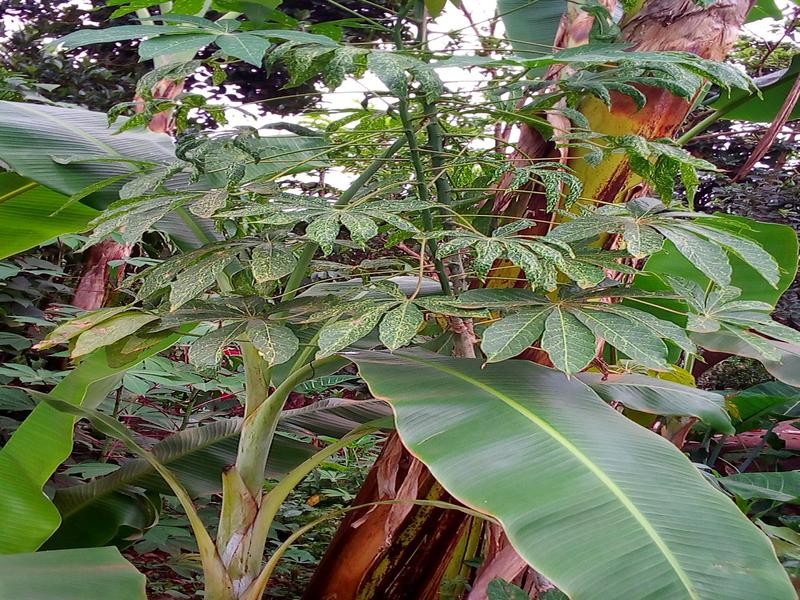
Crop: cassava
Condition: green_mottle